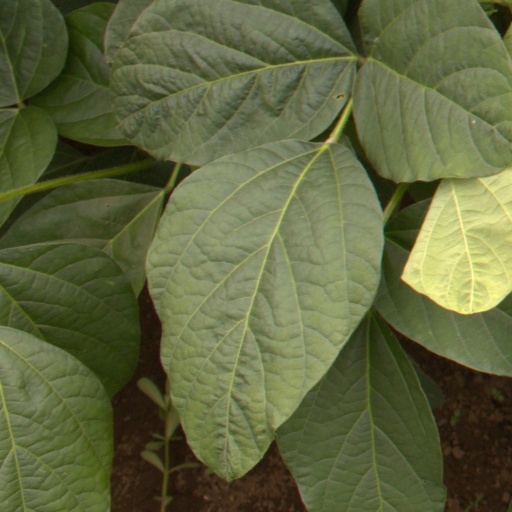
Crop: soybean